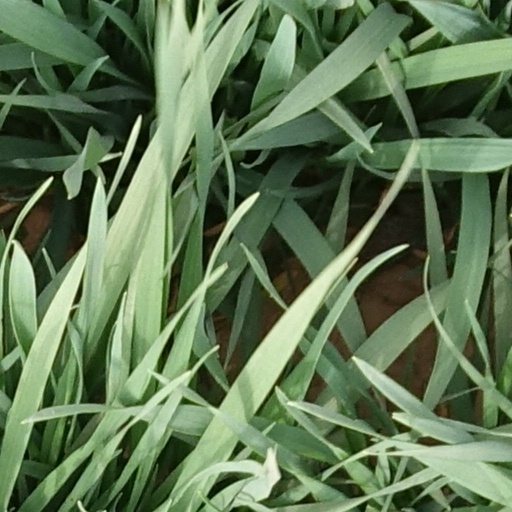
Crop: wheat